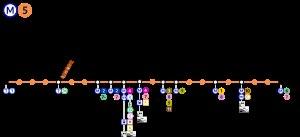
La ligne 5 du métro de Paris est une des seize lignes du réseau métropolitain de Paris. Ouverte en 1906, elle traverse l'est de la capitale selon un axe nord-sud et relie la station Place d'Italie, dans Paris intra-muros, à la station Bobigny - Pablo Picasso, à Bobigny, préfecture du département de la Seine-Saint-Denis, au nord-est de Paris.